Geraint Thomas

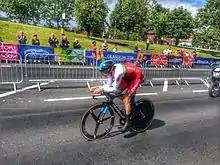
Thomas competing in the road time trial at the 2014 Commonwealth Games, where he took the bronze medal

Thomas began the 2013 season at the Tour Down Under. He won stage 2 after attacking on the Corkscrew climb, and outsprinting three riders that had joined him on the descent. Thomas held the race lead until the penultimate stage, where he cracked on Old Willunga Hill and dropped to fifth overall. However, he fought back on the final stage in Adelaide, taking enough bonus seconds to rise to third place overall, 25 seconds behind Dutch rider Tom-Jelte Slagter, and won the sprints classification.